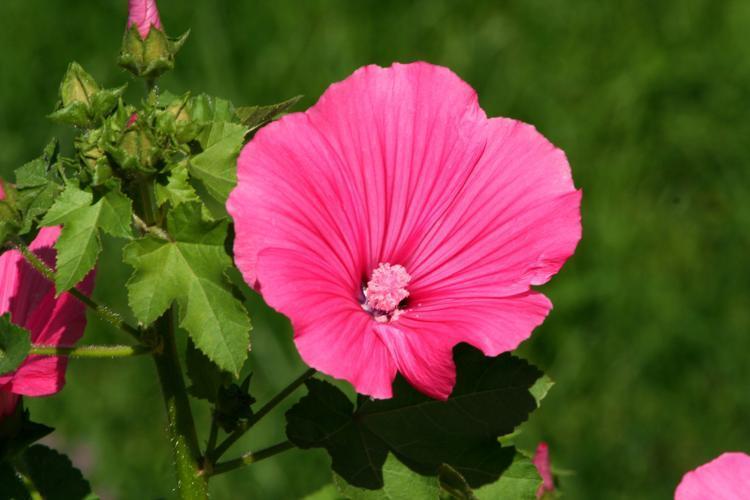
Label: tree mallow